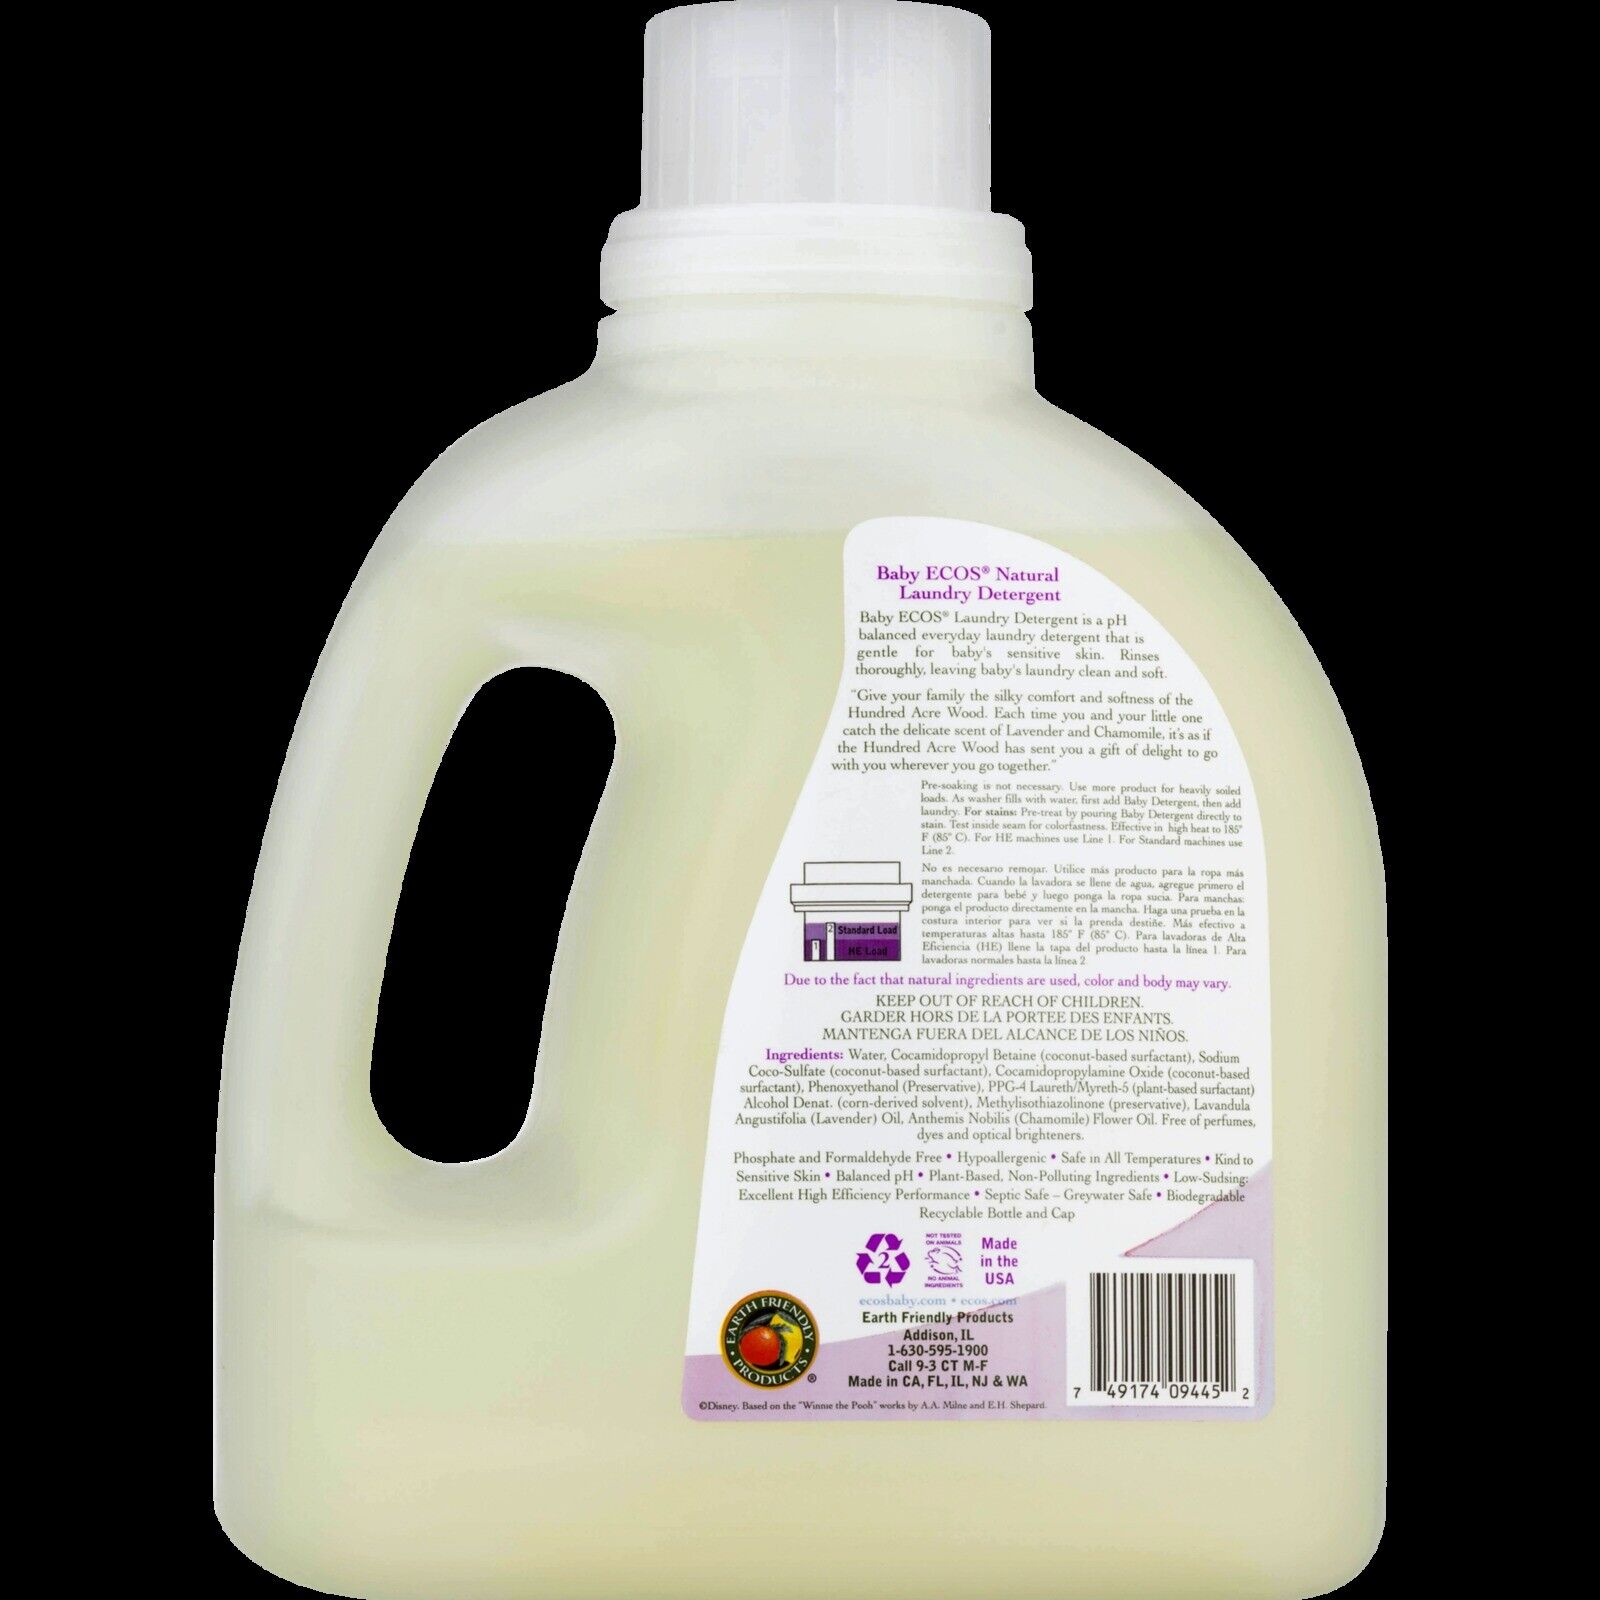
Waste category: plastic